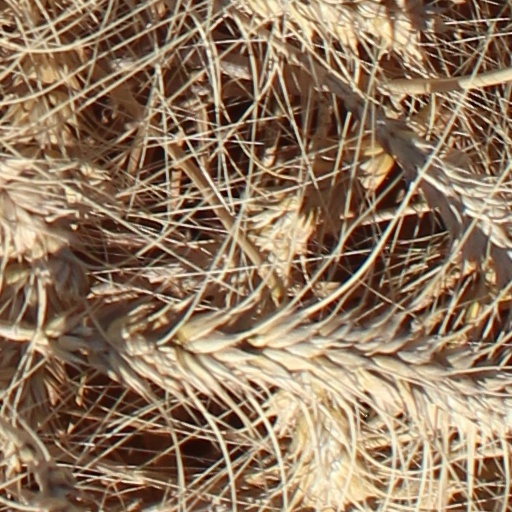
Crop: wheat